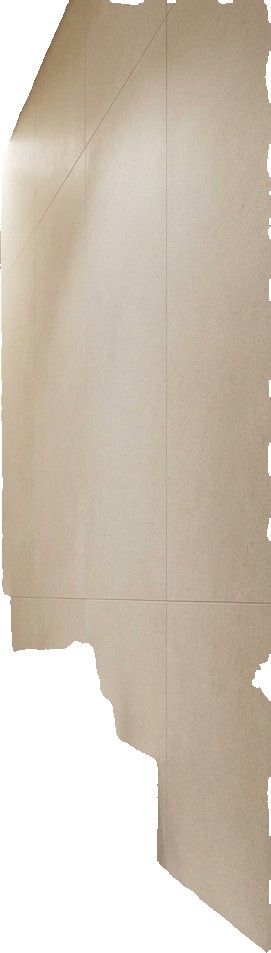
Surface category: wall